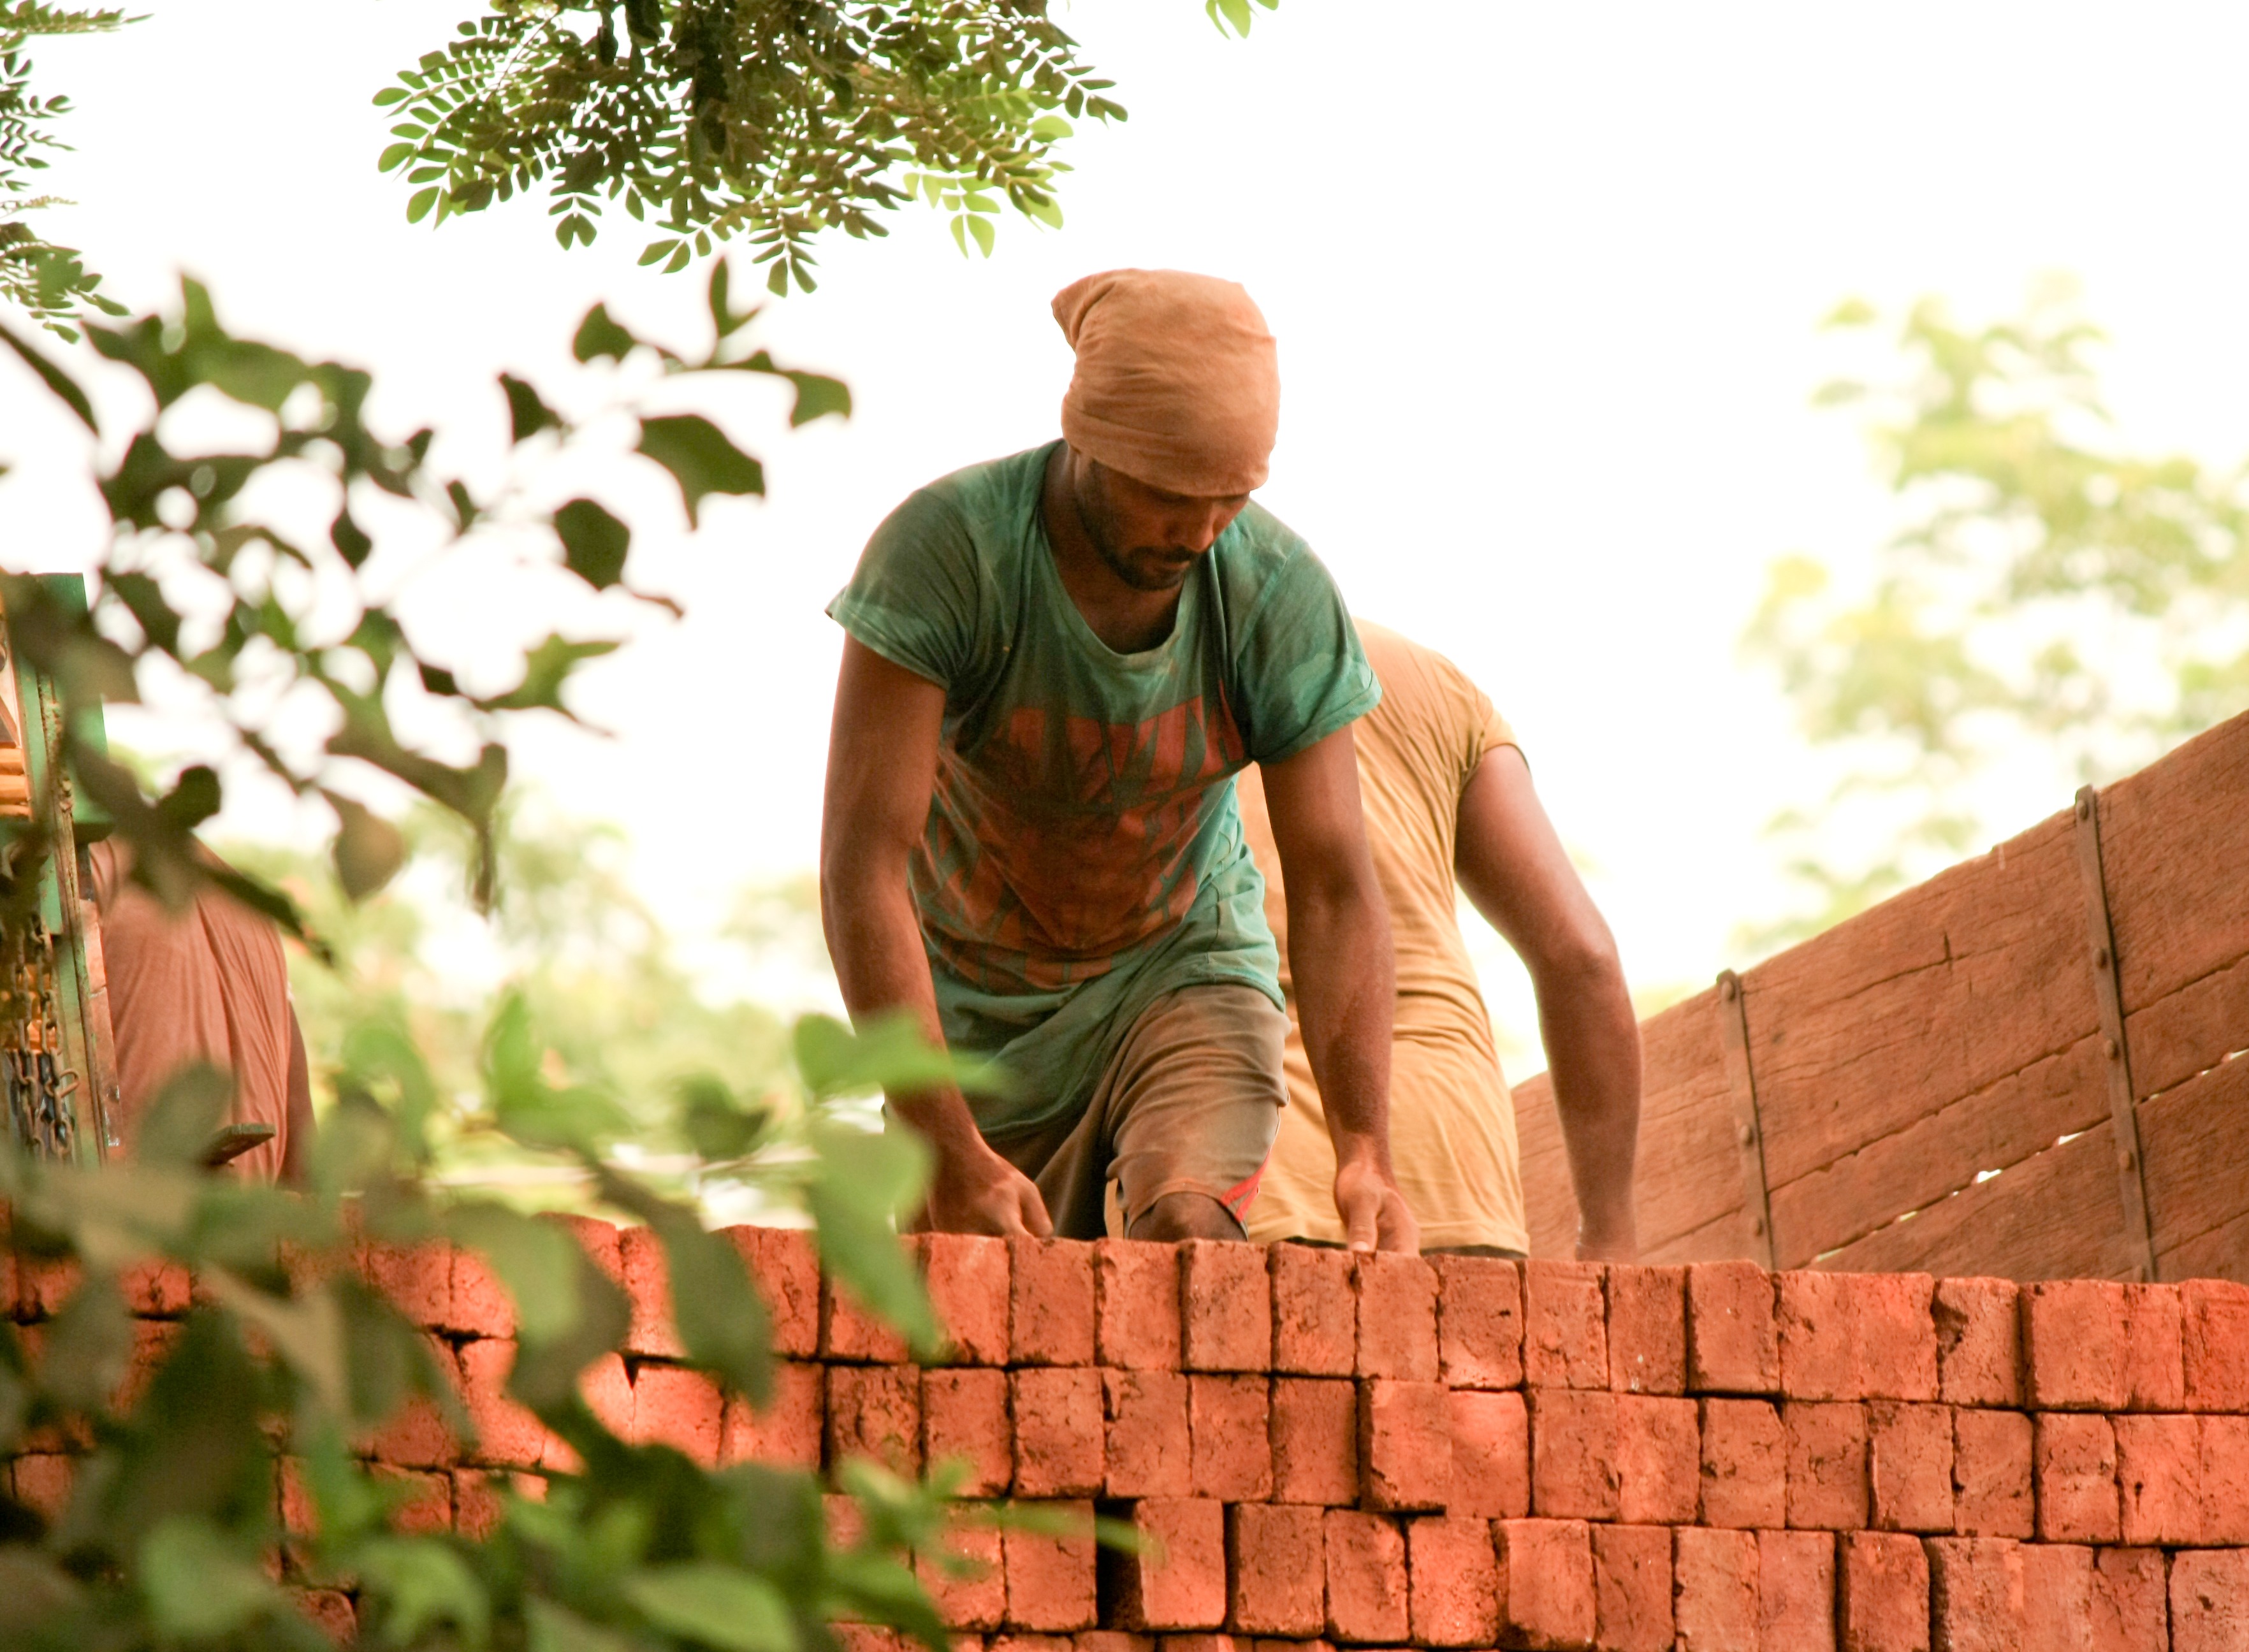
people, play, truck, soil, agriculture, worker, bricks, indian, loading, labourer, labour